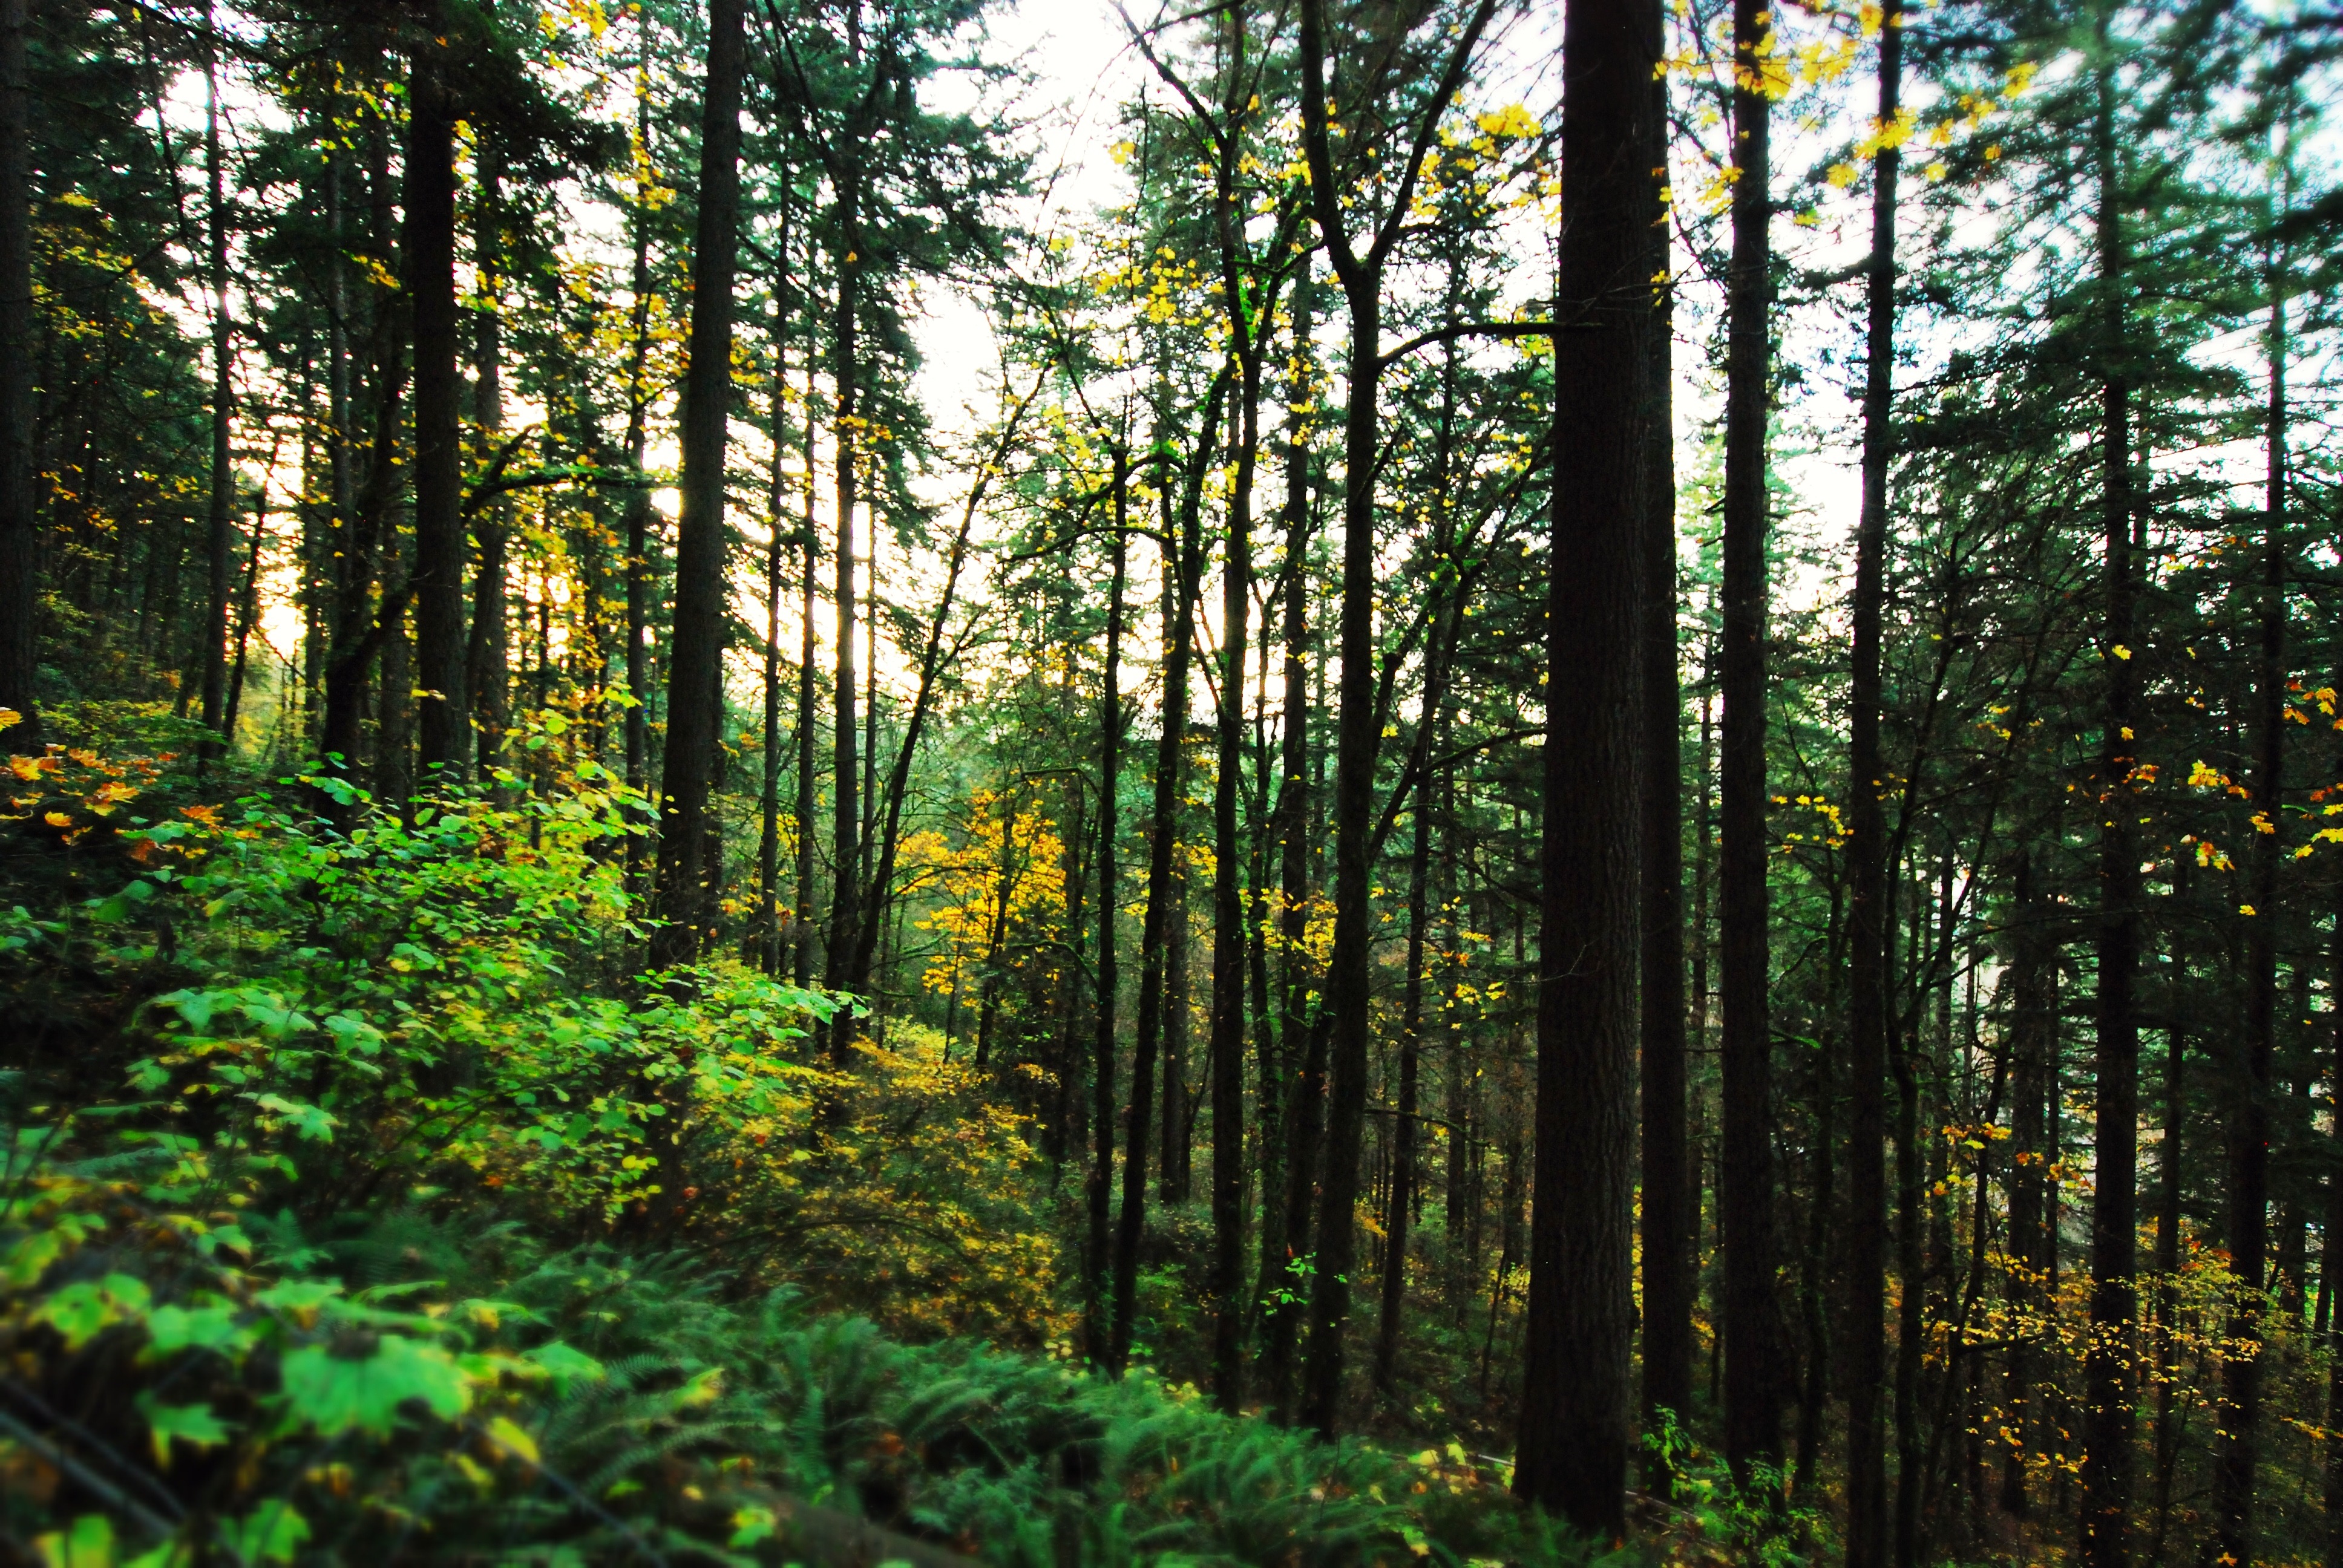
tree, nature, forest, wilderness, branch, sunlight, leaf, flower, green, jungle, autumn, trees, vegetation, rainforest, forests, deciduous, grove, forrest, woodland, habitat, ecosystem, oregon, portland, portland oregon, biome, old growth forest, natural environment, geographical feature, woody plant, temperate broadleaf and mixed forest, temperate coniferous forest